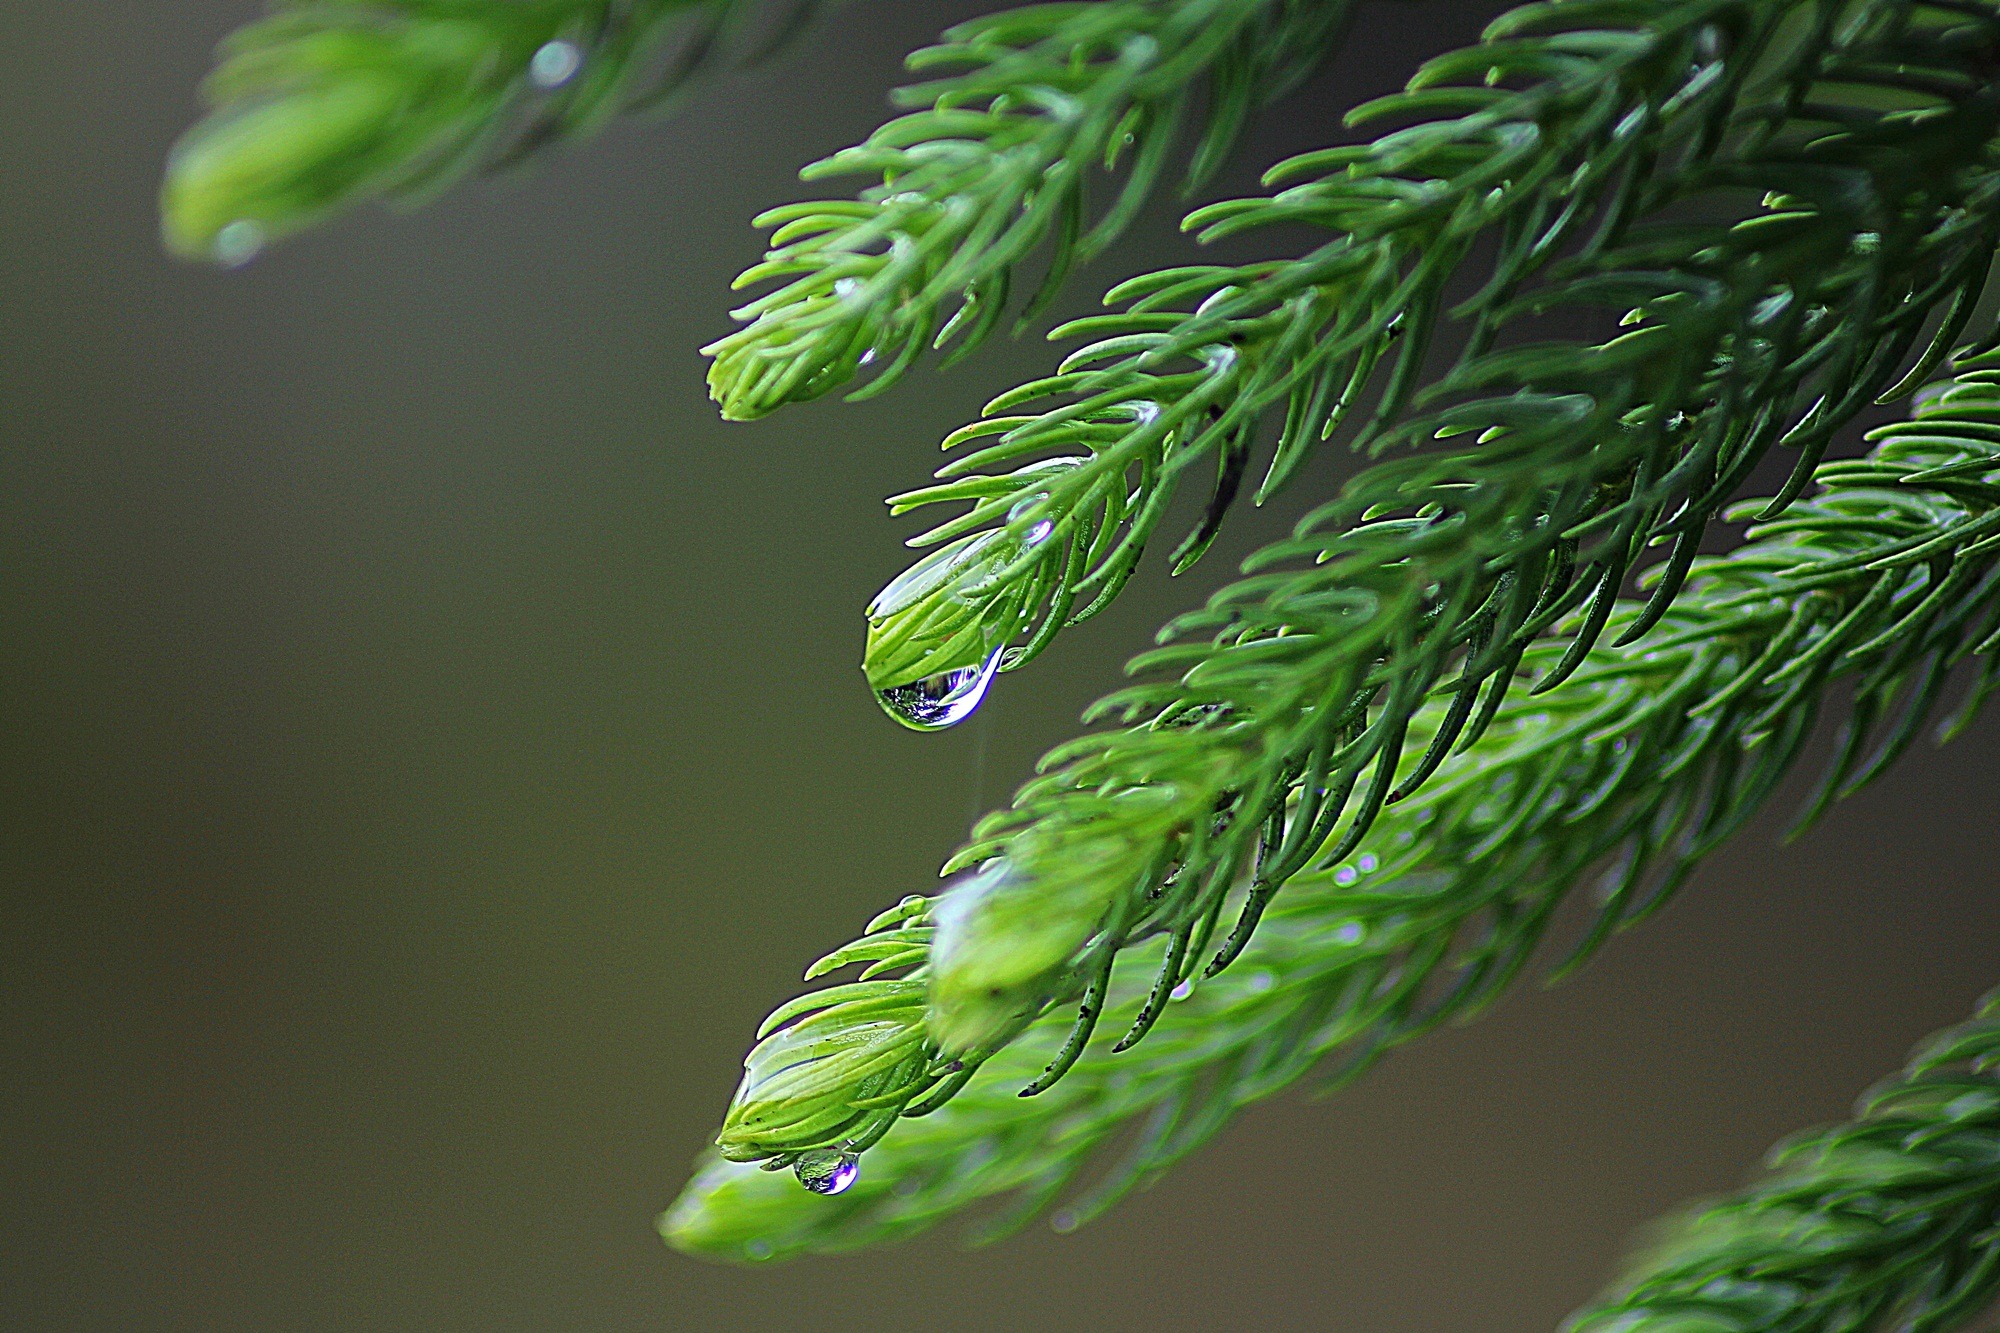
tree, water, nature, grass, branch, plant, rain, leaf, flower, wet, environment, foliage, green, herb, natural, botany, agriculture, flora, botanical, twig, close up, outdoors, vegetation, horticulture, organic, macro photography, drops plant leaves, grass family, plant stem, land plant, ferns and horsetails